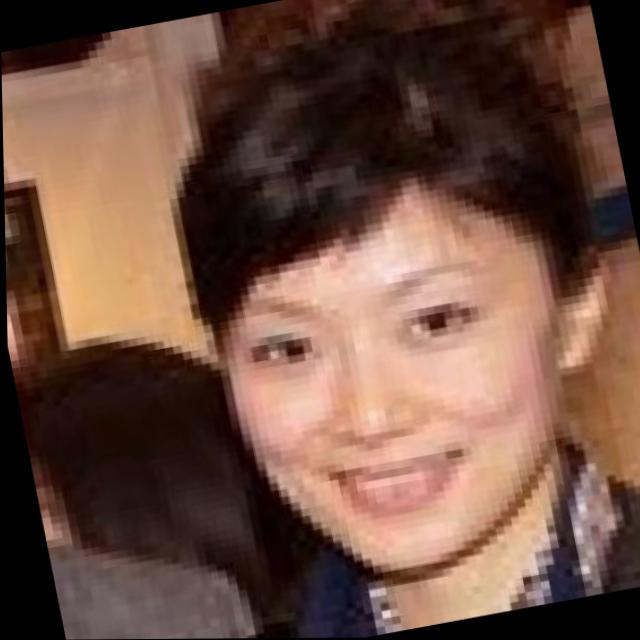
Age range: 21-44